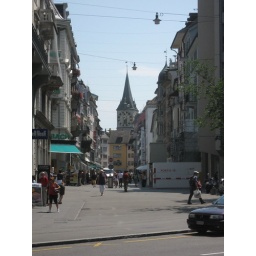
I believe the clock tower in the background may have the largest face of any in continental Europe.